Stay Together for the Kids

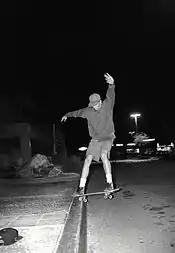
Tom DeLonge, the song's primary lyricist, seen here in the early 1990s.

"Stay Together for the Kids" is written about divorce from the point of view of a helpless child. Its heavier sound was inspired by bands the group's members were listening to in the two weeks they wrote their fourth album, "Take Off Your Pants and Jacket", such as Fugazi and Refused. Primarily written by guitarist Tom DeLonge, the song is biographical in nature. He and bassist Mark Hoppus were growing up when their respective parents divorced. For Hoppus, he was eight years old when he was sent to live with his father. "The thing you realize as you get older is that parents don’t know what the hell they’re doing and neither will you when you get to be a parent. You’ve just got to understand that people are human and they make mistakes," he said. DeLonge remembered learning of his parents' divorce when he discovered scrape marks on the driveway of their home. "Right then, I knew my dad had dragged out his furniture single-handedly," he recalled. He spoke on the song's inspiration in 2001: